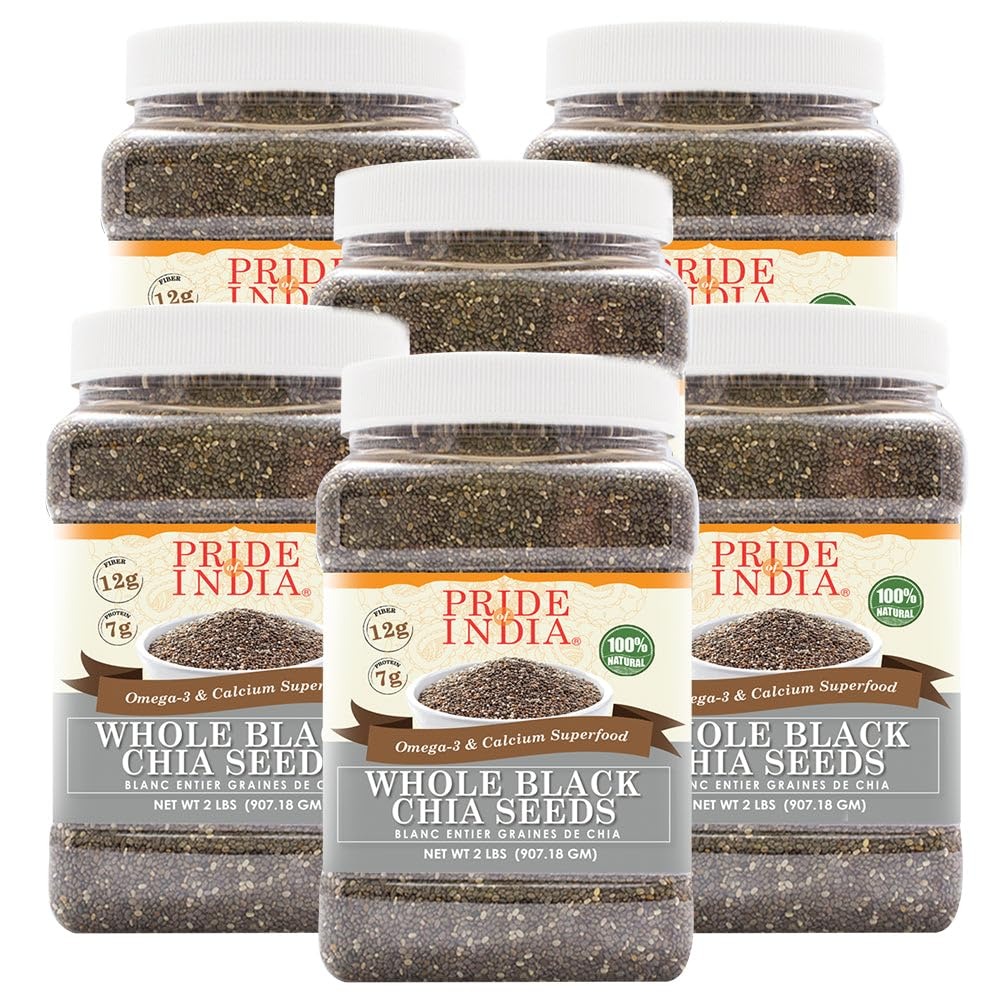
Item Name: Pride Of India - PACK of 6 - Whole Black Chia Seeds Raw (Pesticide Free)- Omega-3 & Calcium Superfood, 2 Pound Jar
Bullet Point 1: 100% Natural Black Chia Seeds - Omega-3 (4.8g) & Calcium (18% d.v.) Rich Ancient Aztek Mayan Super Seeds
Bullet Point 2: Protein & Fiber Rich Supergrain - 12 grams Dietary Fiber & 7 grams Protein Per Ounce
Bullet Point 3: Excellent for heart health - Contains High Quality essential vitamins & minerals that promote general well being.
Bullet Point 4: 2 lbs Good to make - Supplement with Yogurt, Smoothies, Salads, Shakes, Rice, or Eggs
Bullet Point 5: GMO FREE, GLUTEN FREE, VEGAN, KOSHER, BPA FREE - Sold in Sealed Food grade gourmet Pet plastic jars
Product Description: Our chia seed is cultivated in the mountainous round regions of South America. 'Chia' stands for strength in the Mayan culture, and has been consumed as a superfood in ancient Aztec and Mayan civilizations by warriors. It has high amounts of Omega 3 fatty acids making it excellent for heart health. It also contains high quality essential proteins and numerous vitamins/minerals that promote general well being.
Value: 192.0
Unit: Ounce

Price: 44.99